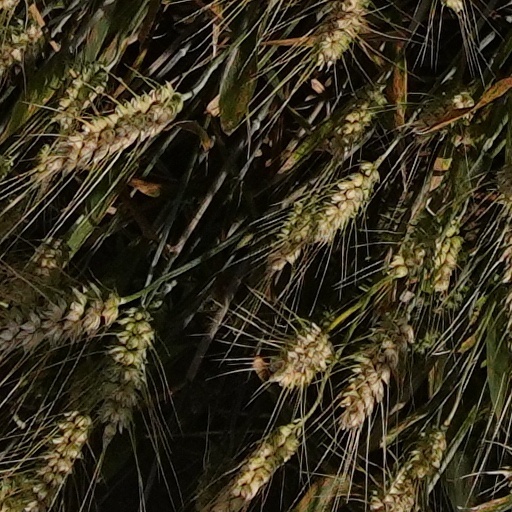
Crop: wheat